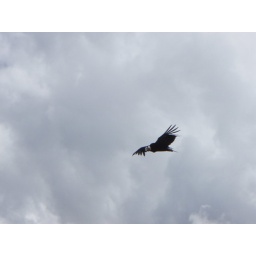
The second largest flying bird (the largest is the Albatros). Seen flying above the Colca Canyon.